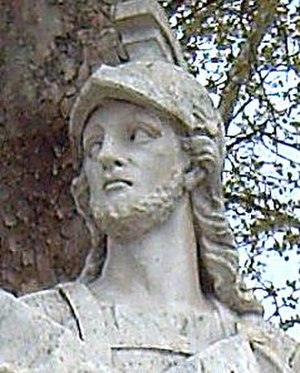
Navarras monarker / Huset Íñiguez ,? 824-905
Íñigo Arista
Dette er en oversigt over kongerne og dronningerne af Pamplona, senere Navarra. Pamplona var det primære navn for kongeriget indtil dens forening med Kongeriget Aragonien. Imidlertid begyndte man at anvende den territoriale betegnelse Navarra som et alternativ navn i det sene tiende århundrede, og navnet Pamplona blev beholdt godt ind i det tolvte århundrede.